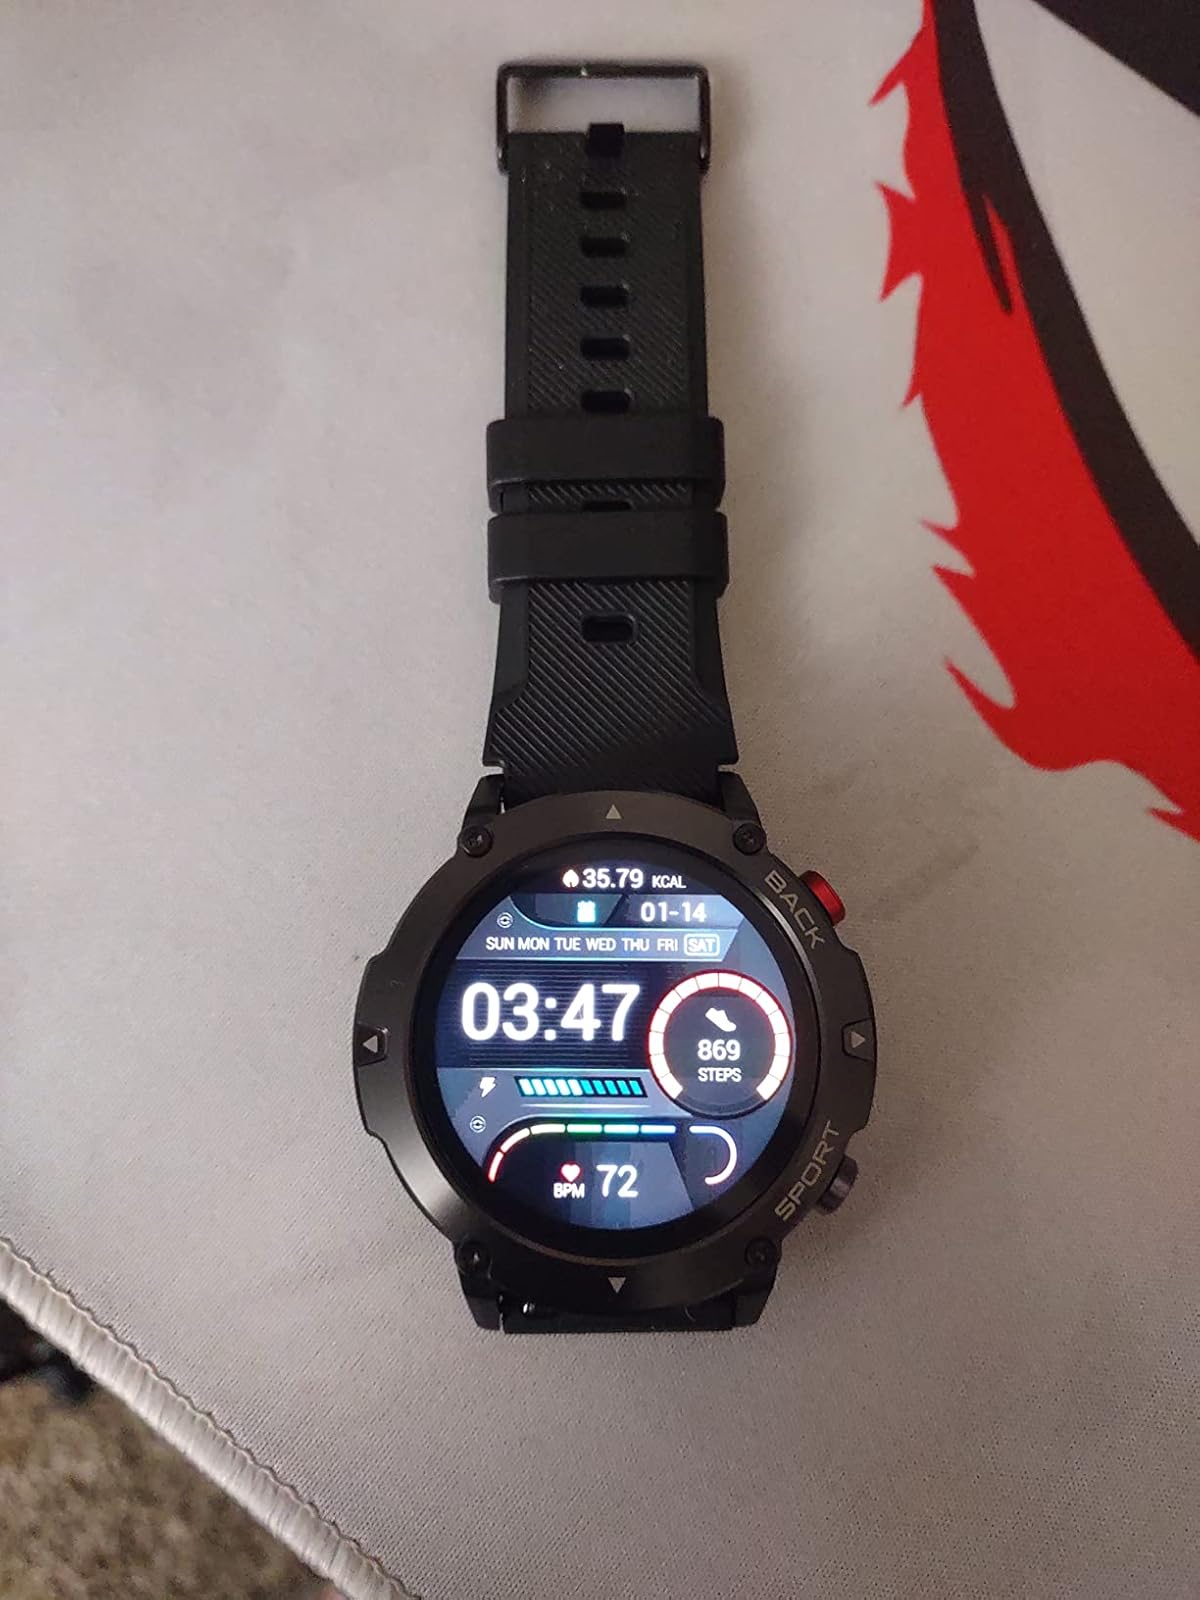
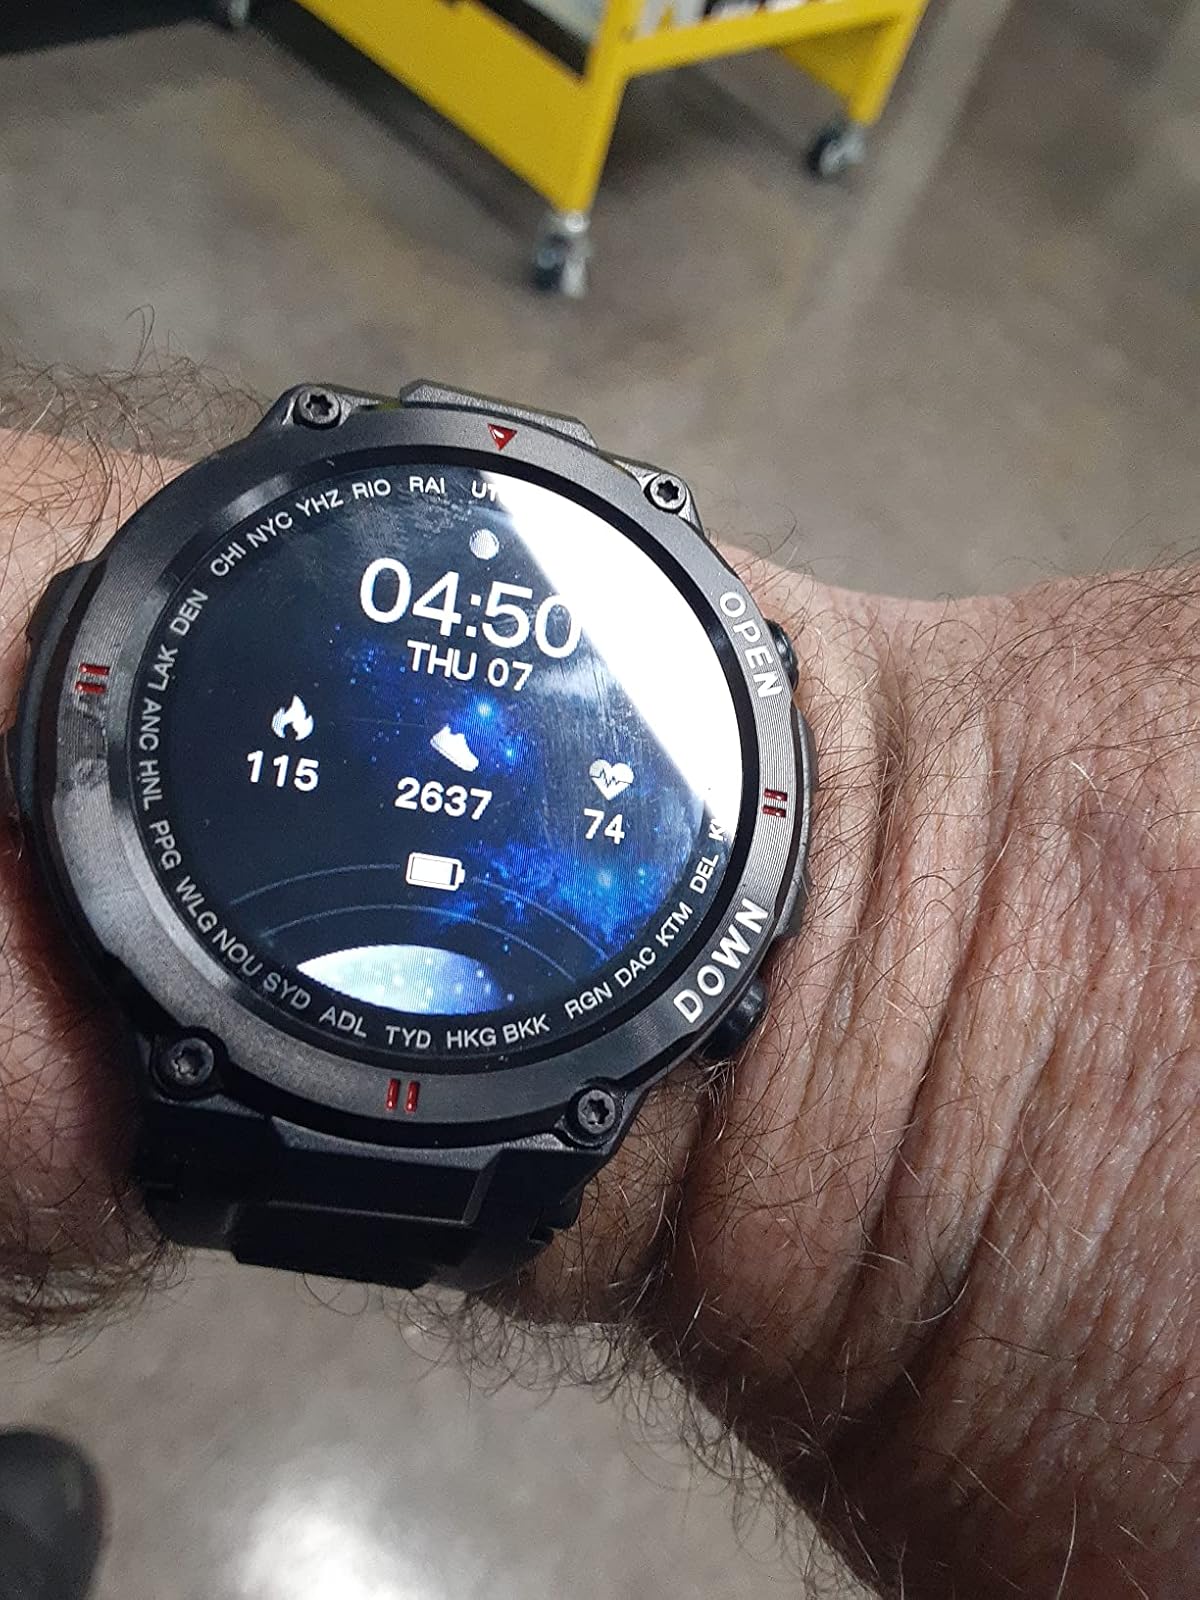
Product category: smartwatch
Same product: no